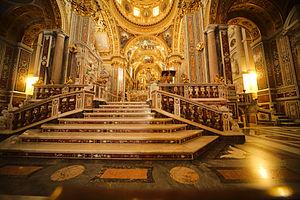
Cassino est une ville italienne d'environ 36 570 habitants située dans la province de Frosinone dans la région du Latium, dans le sud de l'Italie.
Richard de San Germano est un chroniqueur de la première moitié du XIIIᵉ siècle, vivant dans le royaume de Sicile, alors sous domination germanique.